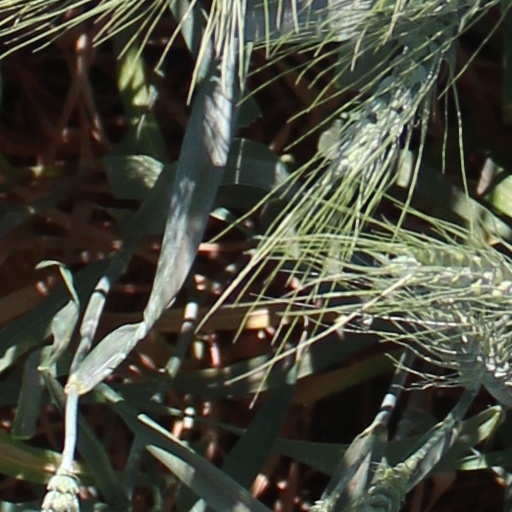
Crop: wheat